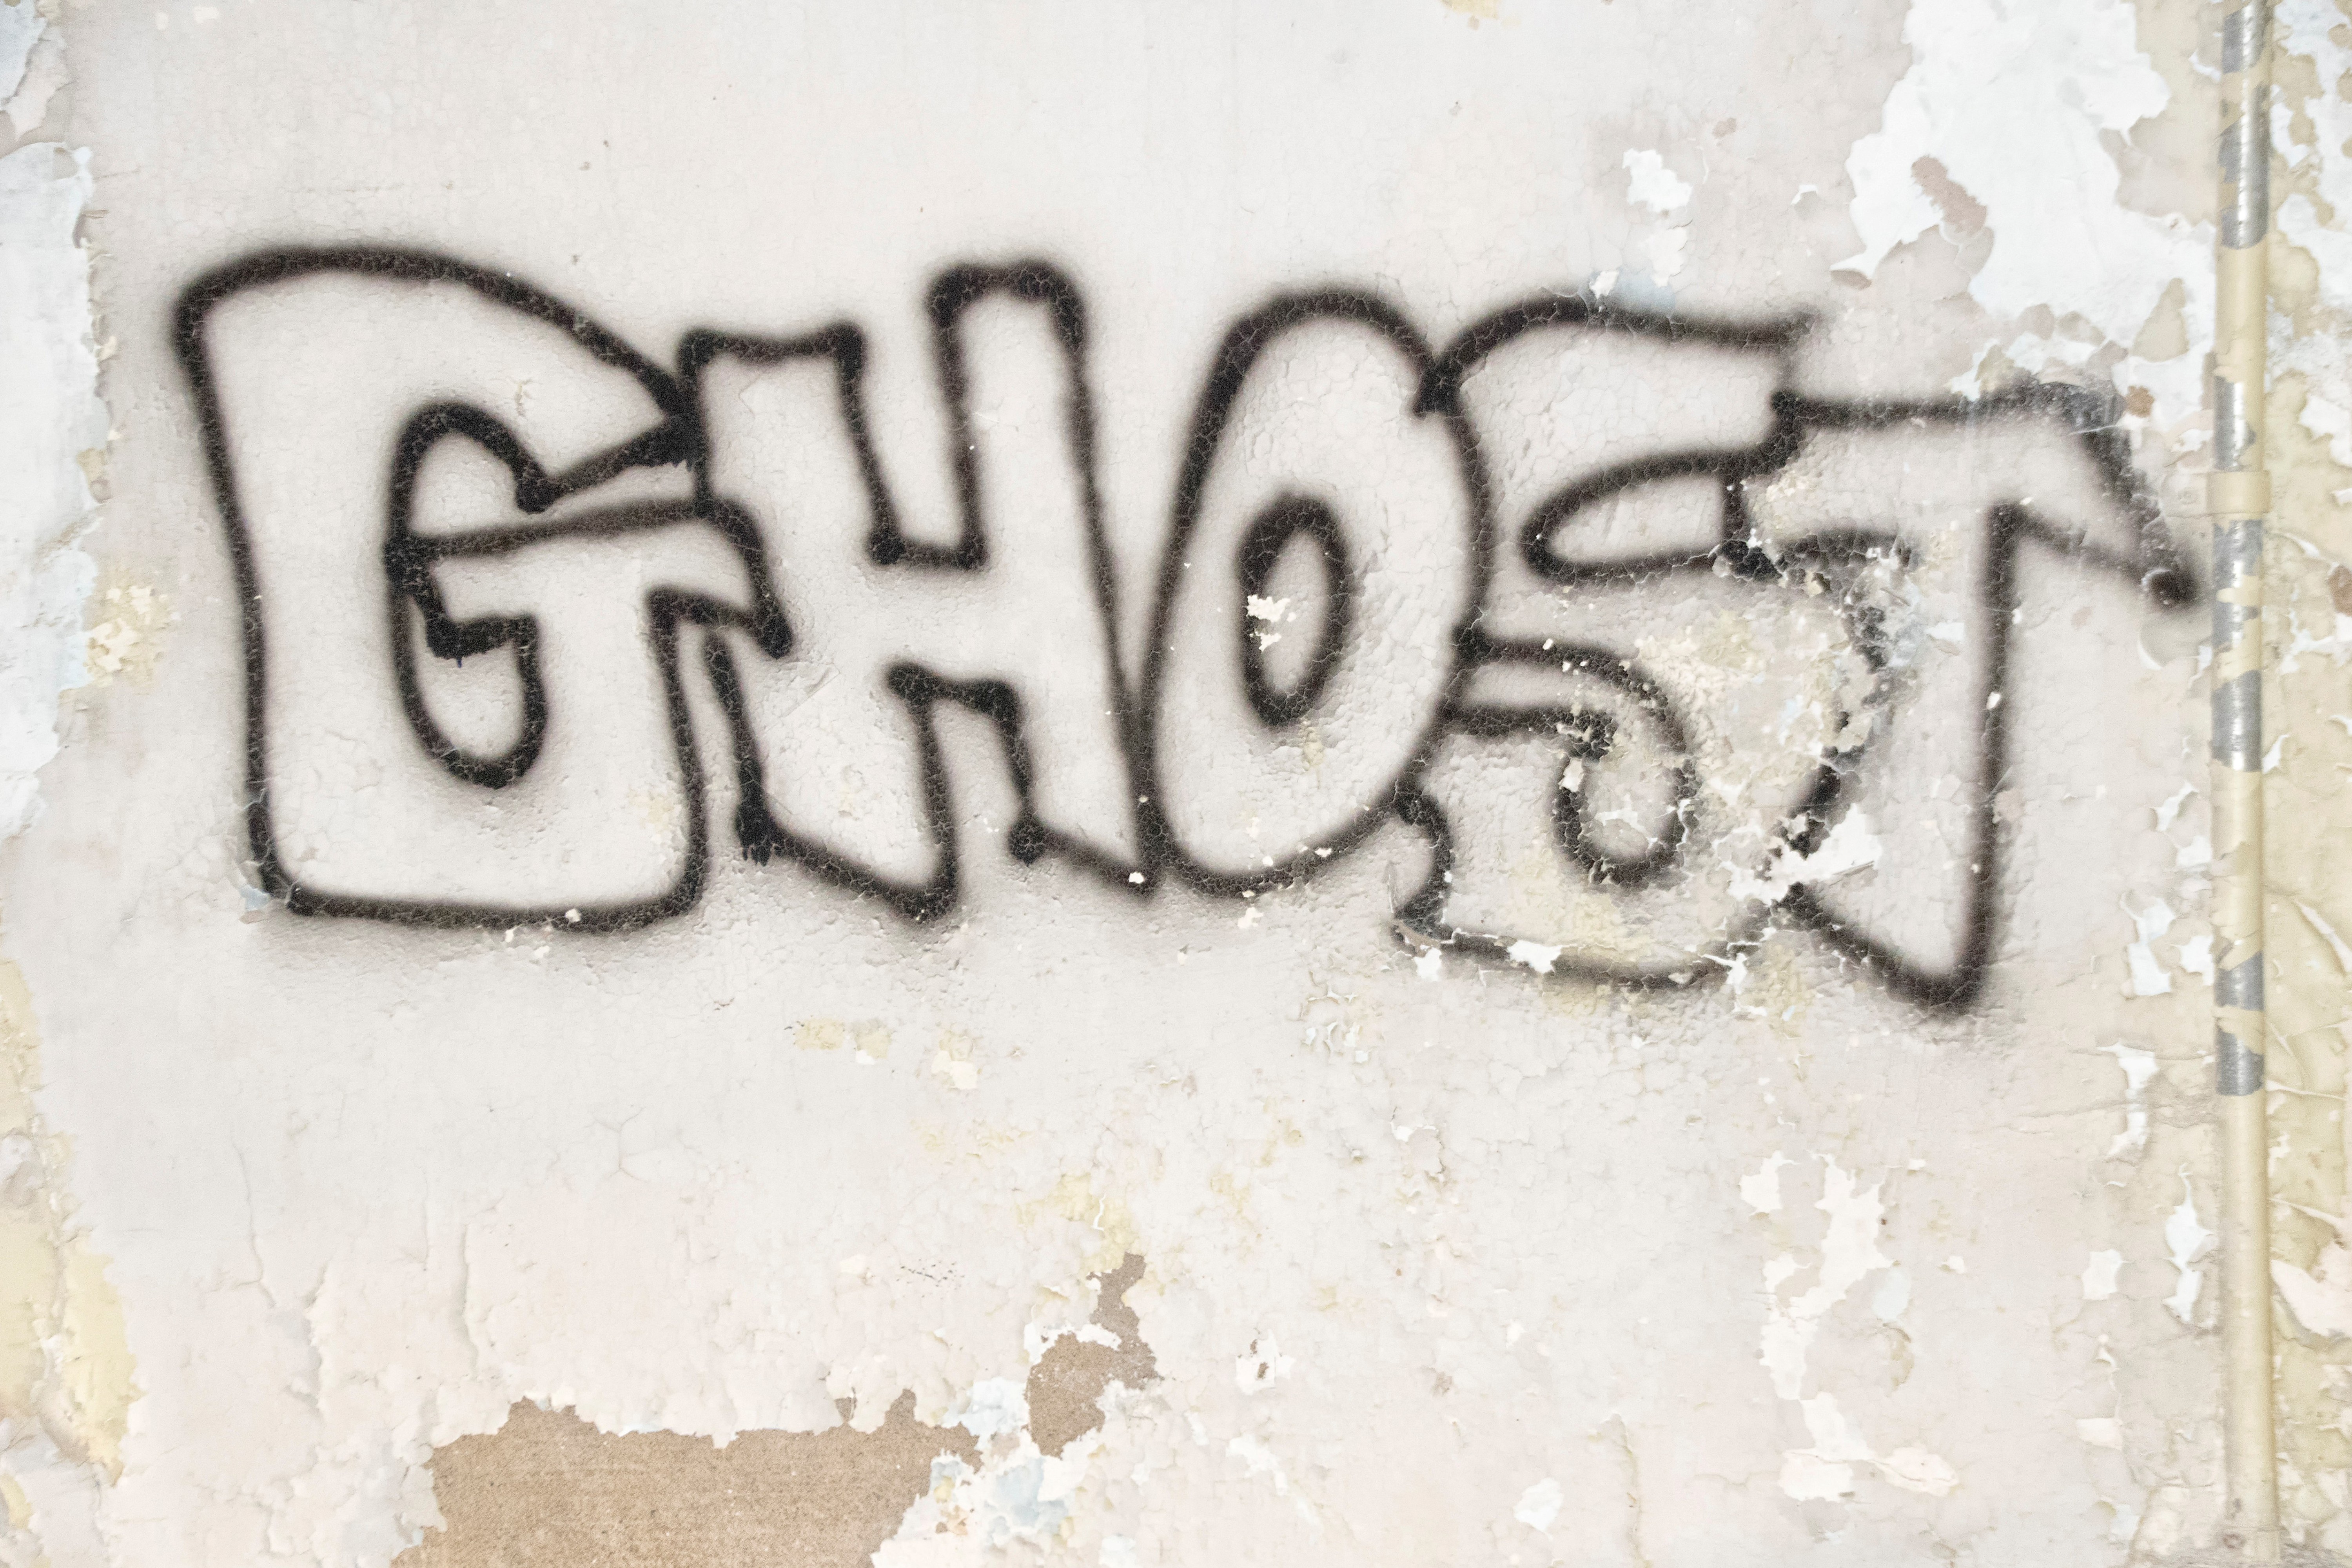
white, number, wall, graffiti, font, art, de, sketch, canada, calligraphy, quebec, sainte, clotilde, horton, asile, asylum